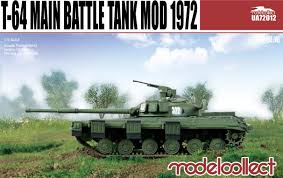
Label: T-64